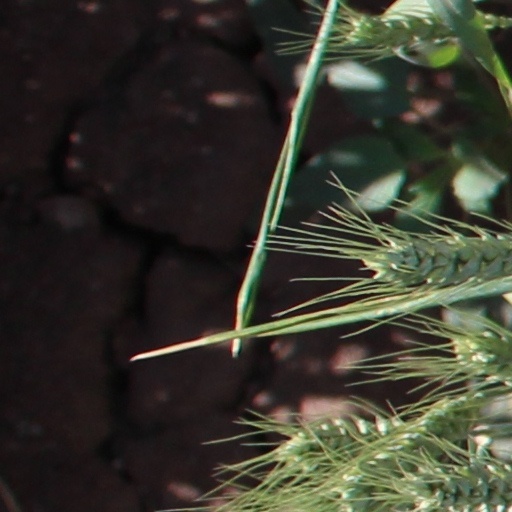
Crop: wheat